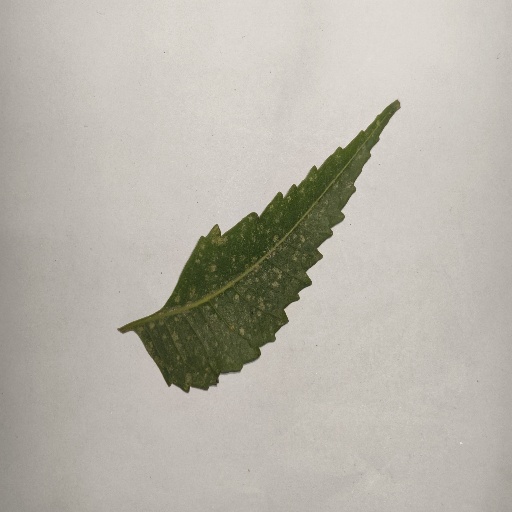
Species: Neem
Leaf condition: Powdery Mildew